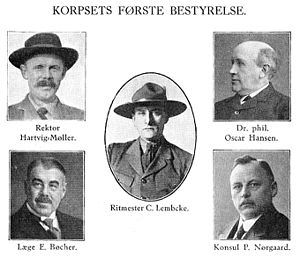
Det Danske Spejderkorps / Historie
Korpsets første bestyrelse
Det Danske Spejderkorps er Danmarks største spejderorganisation for børn og unge af begge køn og er medlem af drengespejdernes WOSM og pigespejdernes verdensorganisationer WAGGGS. DDS havde 35.511 medlemmer ved udgangen af 2015.